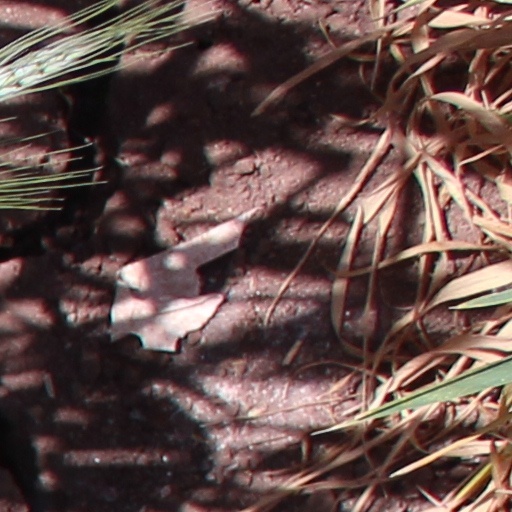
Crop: wheat